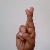
The image shows a hand gesture representing the letter 'R' in Indian Sign Language.